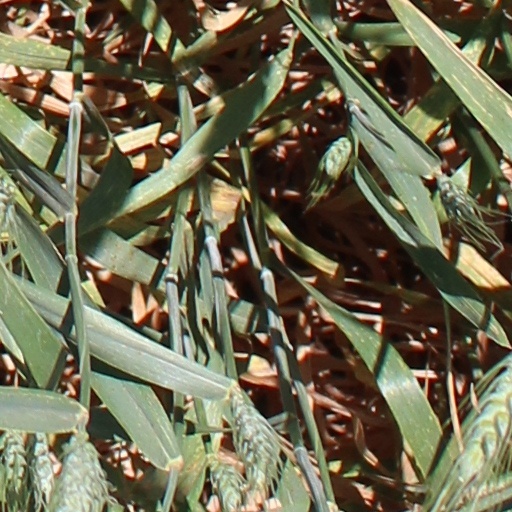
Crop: wheat